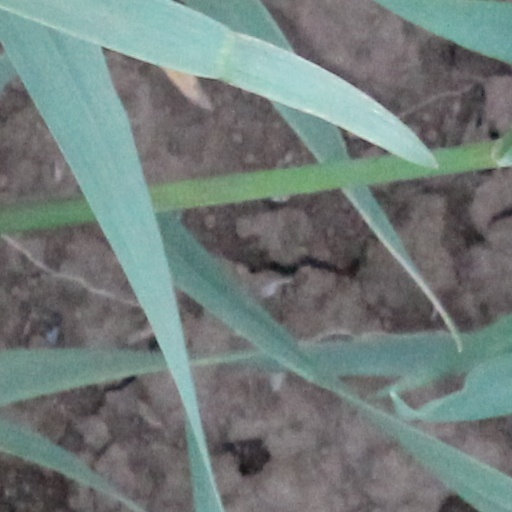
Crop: wheat